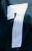
Number: 7